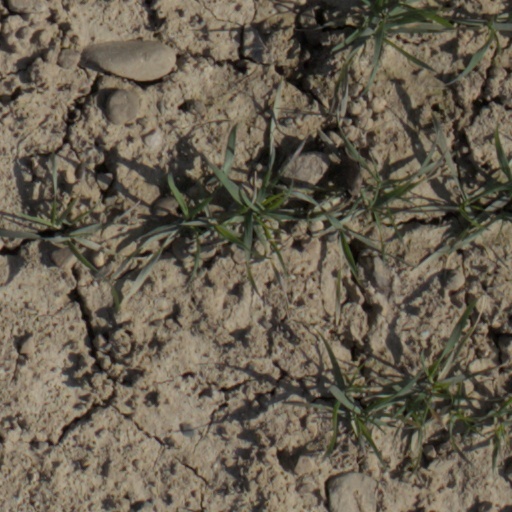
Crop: wheat